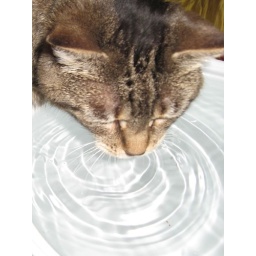
&lt;i&gt;No one can see their reflection in running water. It is only in still water that we can see.&lt;/i&gt;~ Taoist proverb